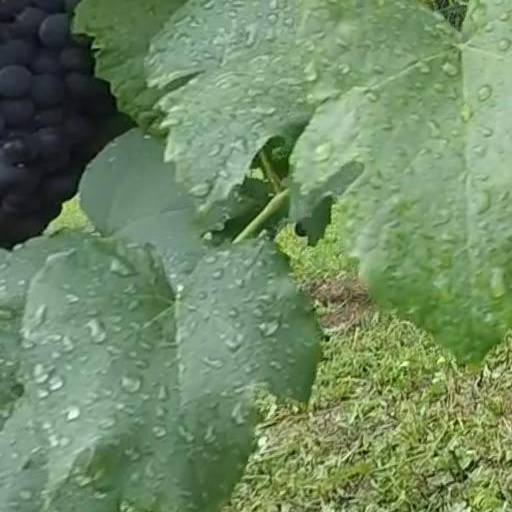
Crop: grape